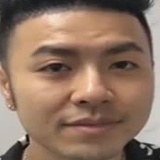
ca sĩ Akira Phan